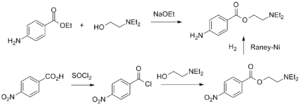
La procaïne est un anesthésique local de la famille des amino-esters. Elle a été synthétisée en 1904 par Alfred Einhorn et son chlorhydrate a été commercialisé sous le nom de Novocaïne.